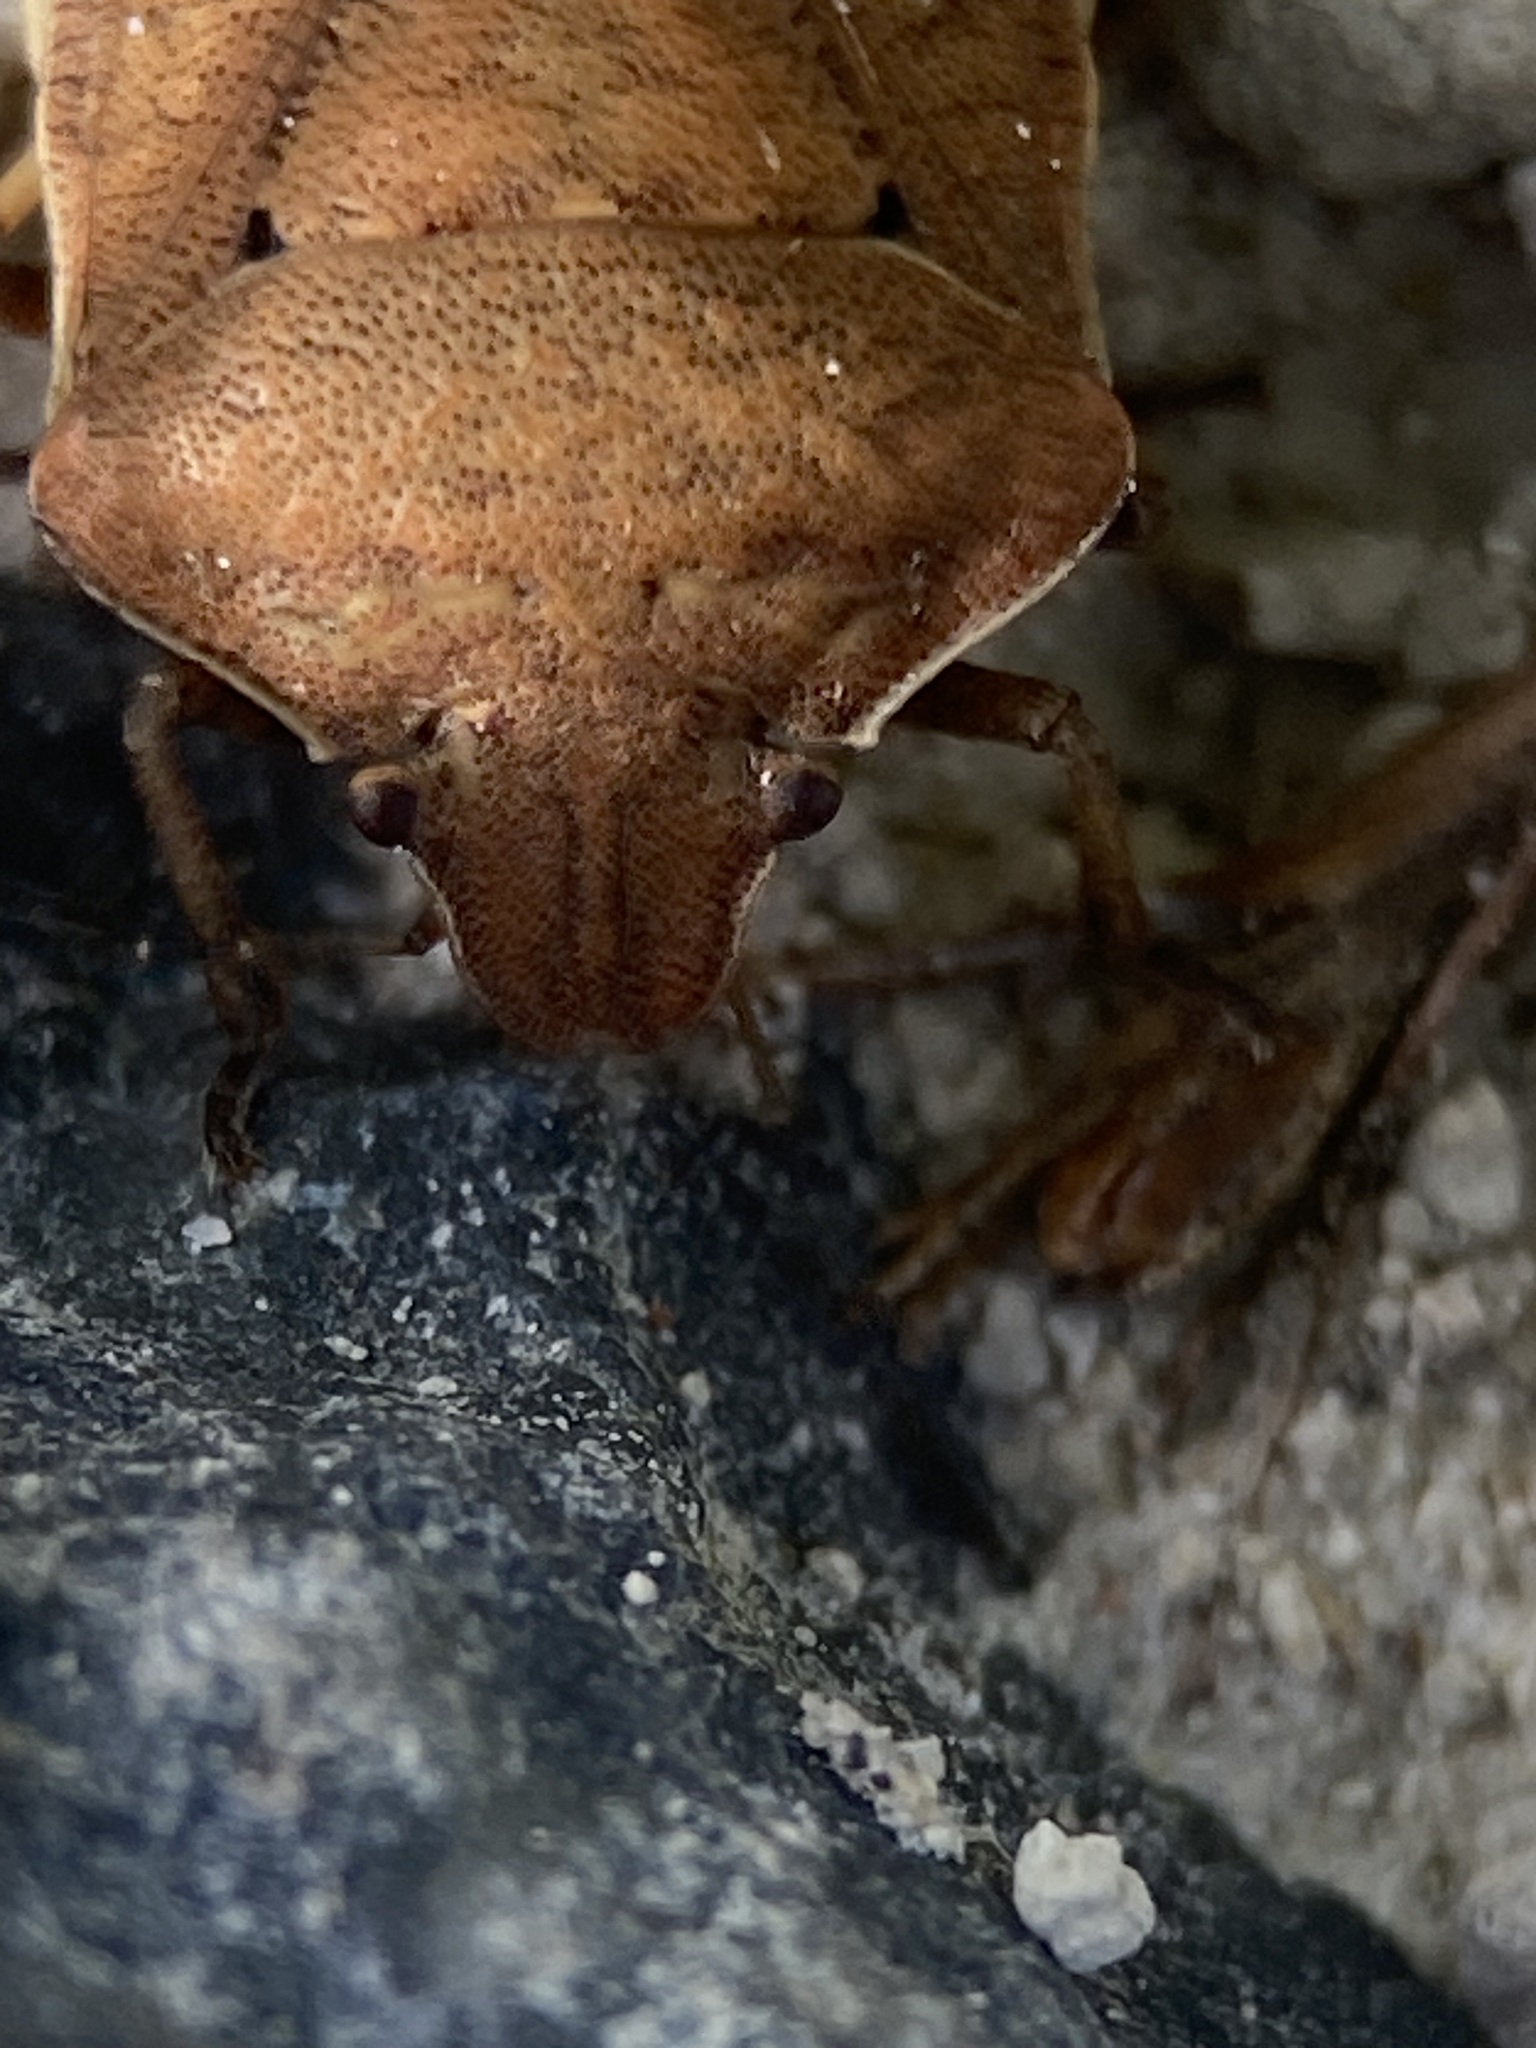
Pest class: stink_bug